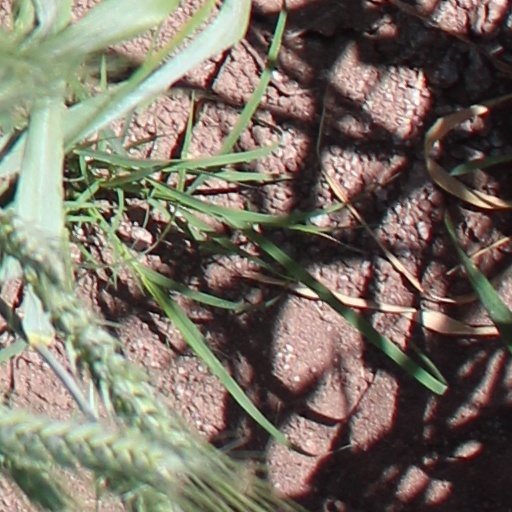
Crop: wheat